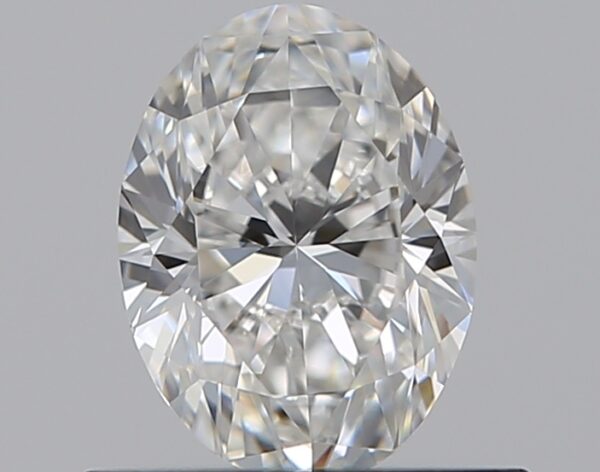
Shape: oval
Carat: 0.59
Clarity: VVS1
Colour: F
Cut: EX
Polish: EX
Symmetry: VG
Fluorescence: N
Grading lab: GIA
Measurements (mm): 6.38 x 4.74 x 2.99